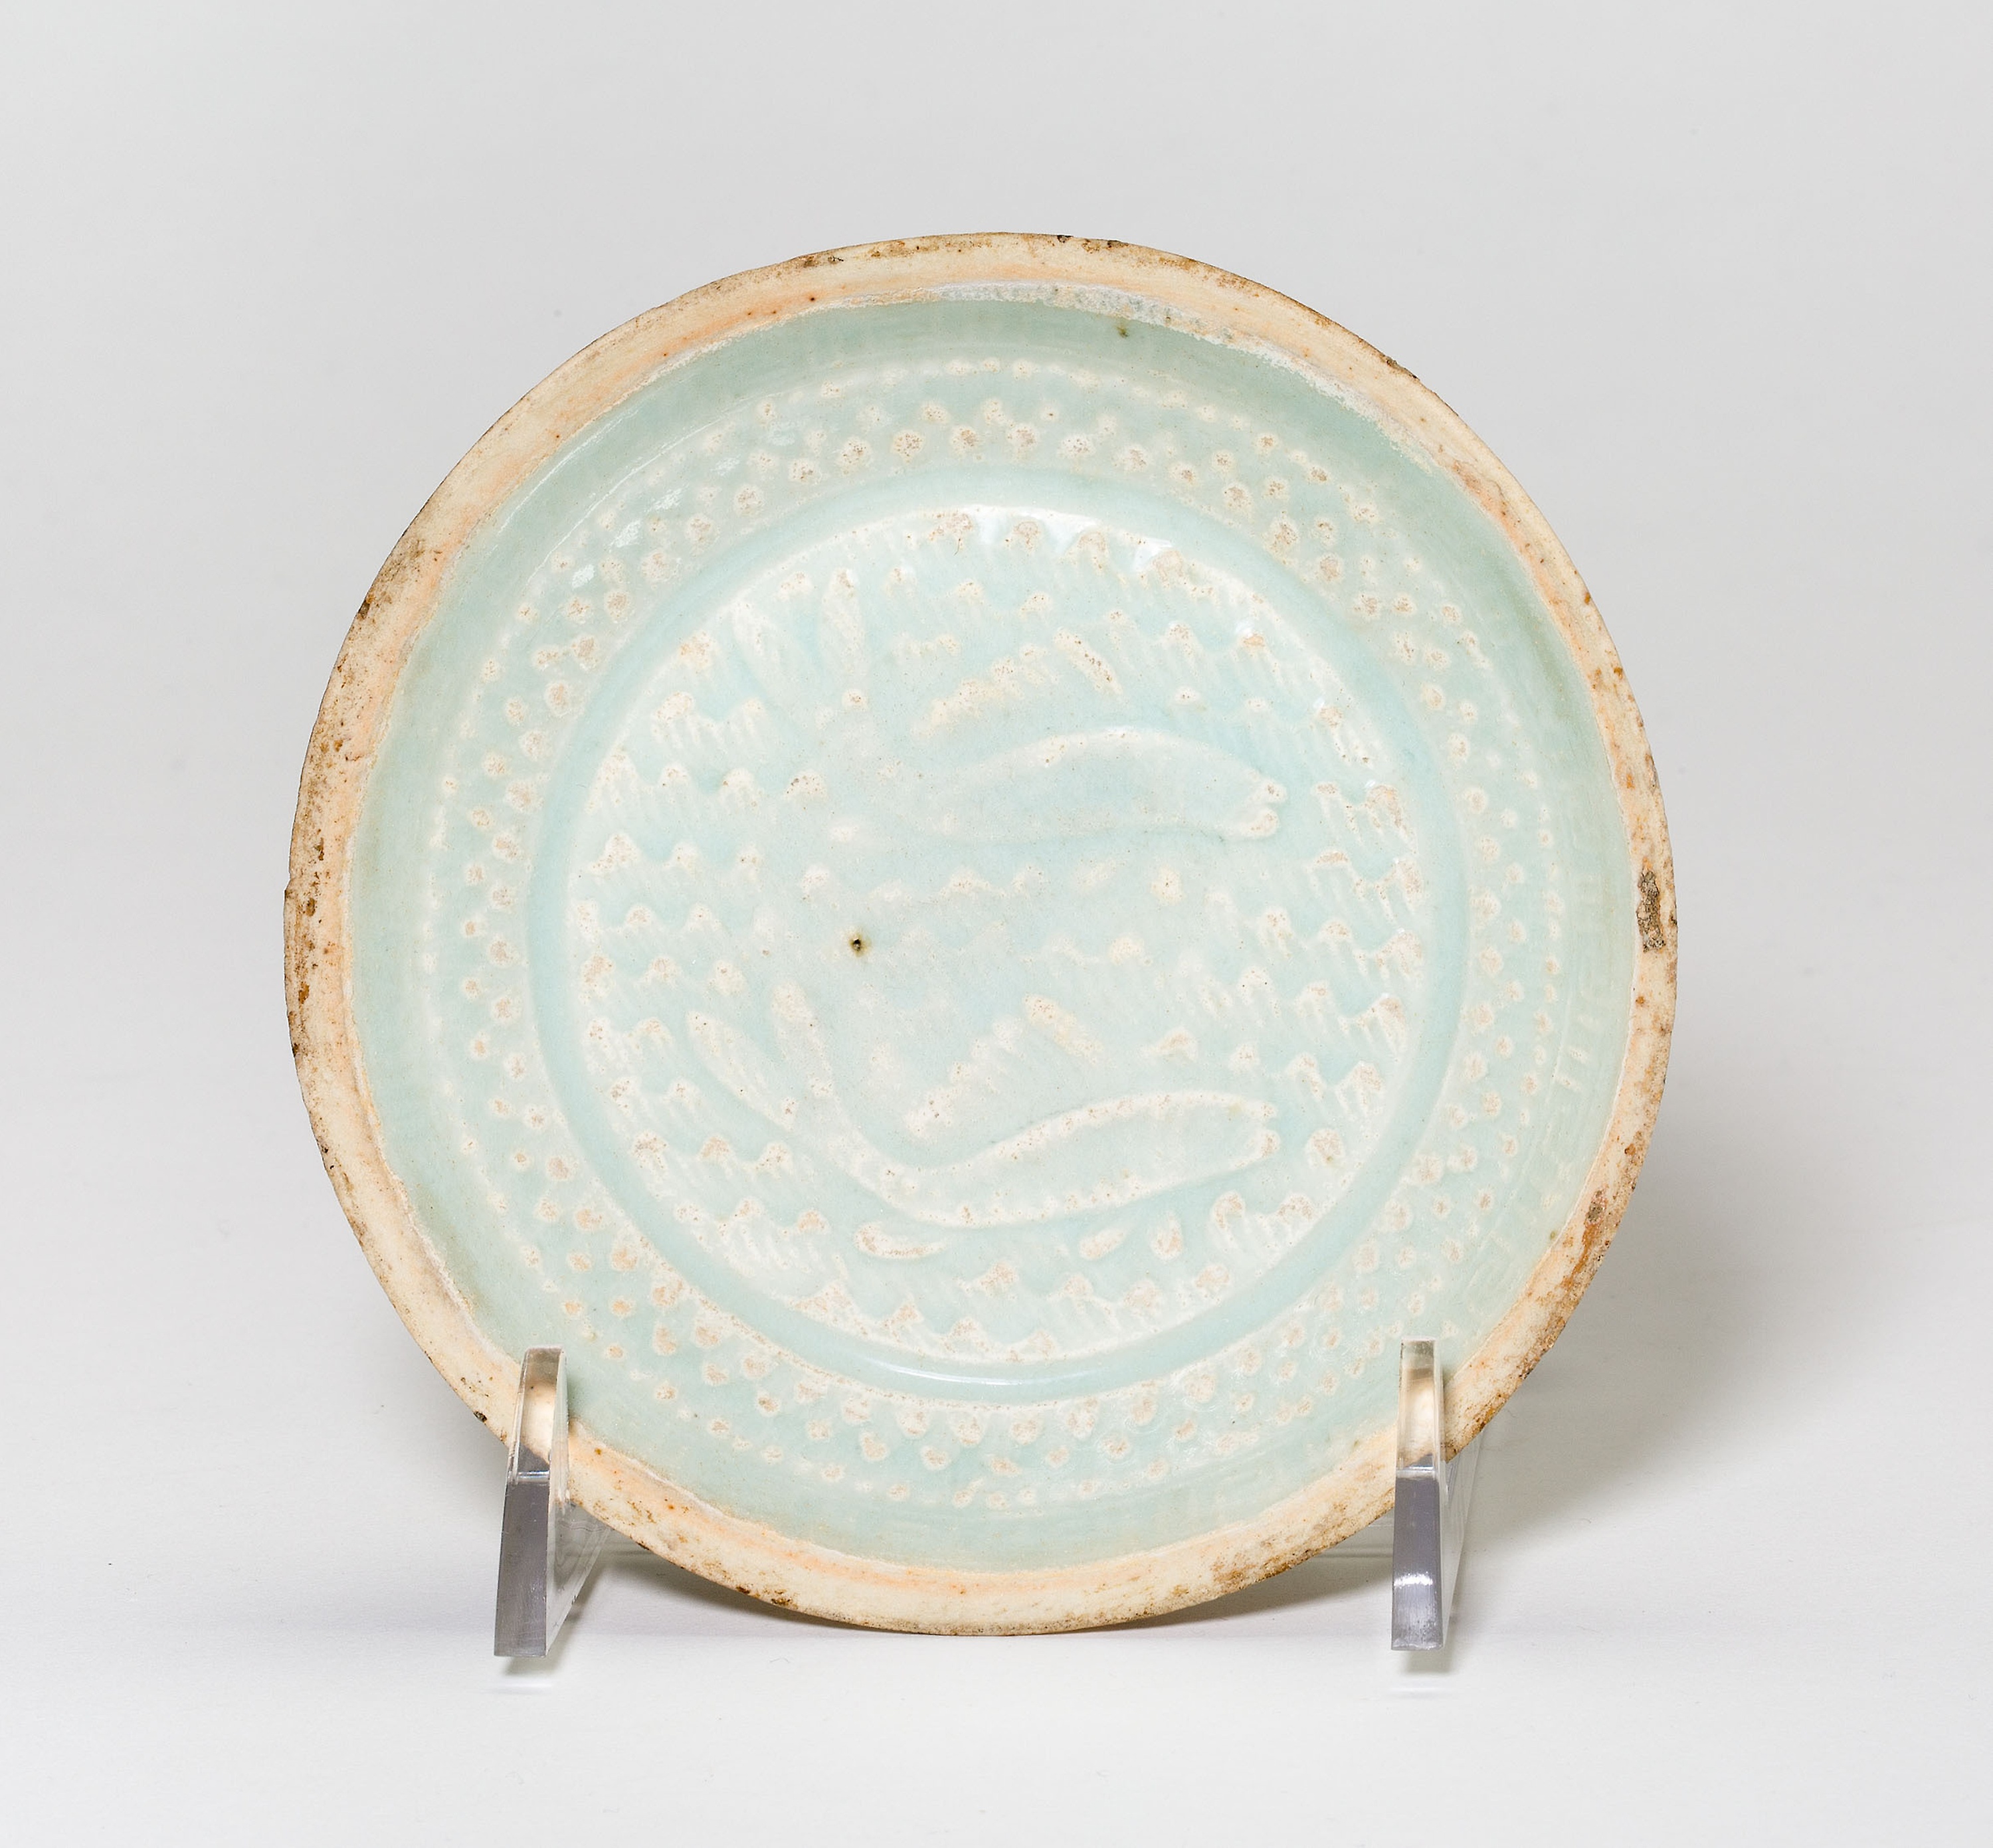
dishware, plate, earthenware, platter, tableware, porcelain, serveware, dinnerware set, pottery, saucer, ceramic, serving tray, circle